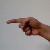
The image shows a hand gesture representing the letter 'G' in Indian Sign Language.